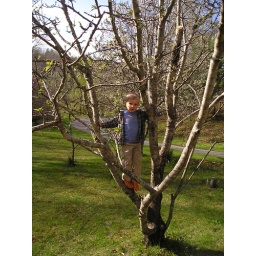
boy in tree